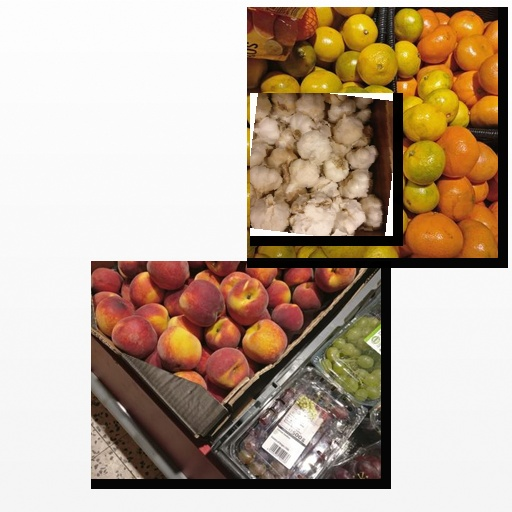
Food items: peach, garlic, satsuma